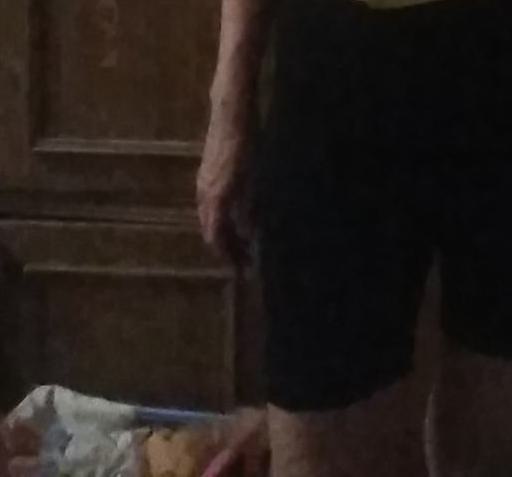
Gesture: no_gesture